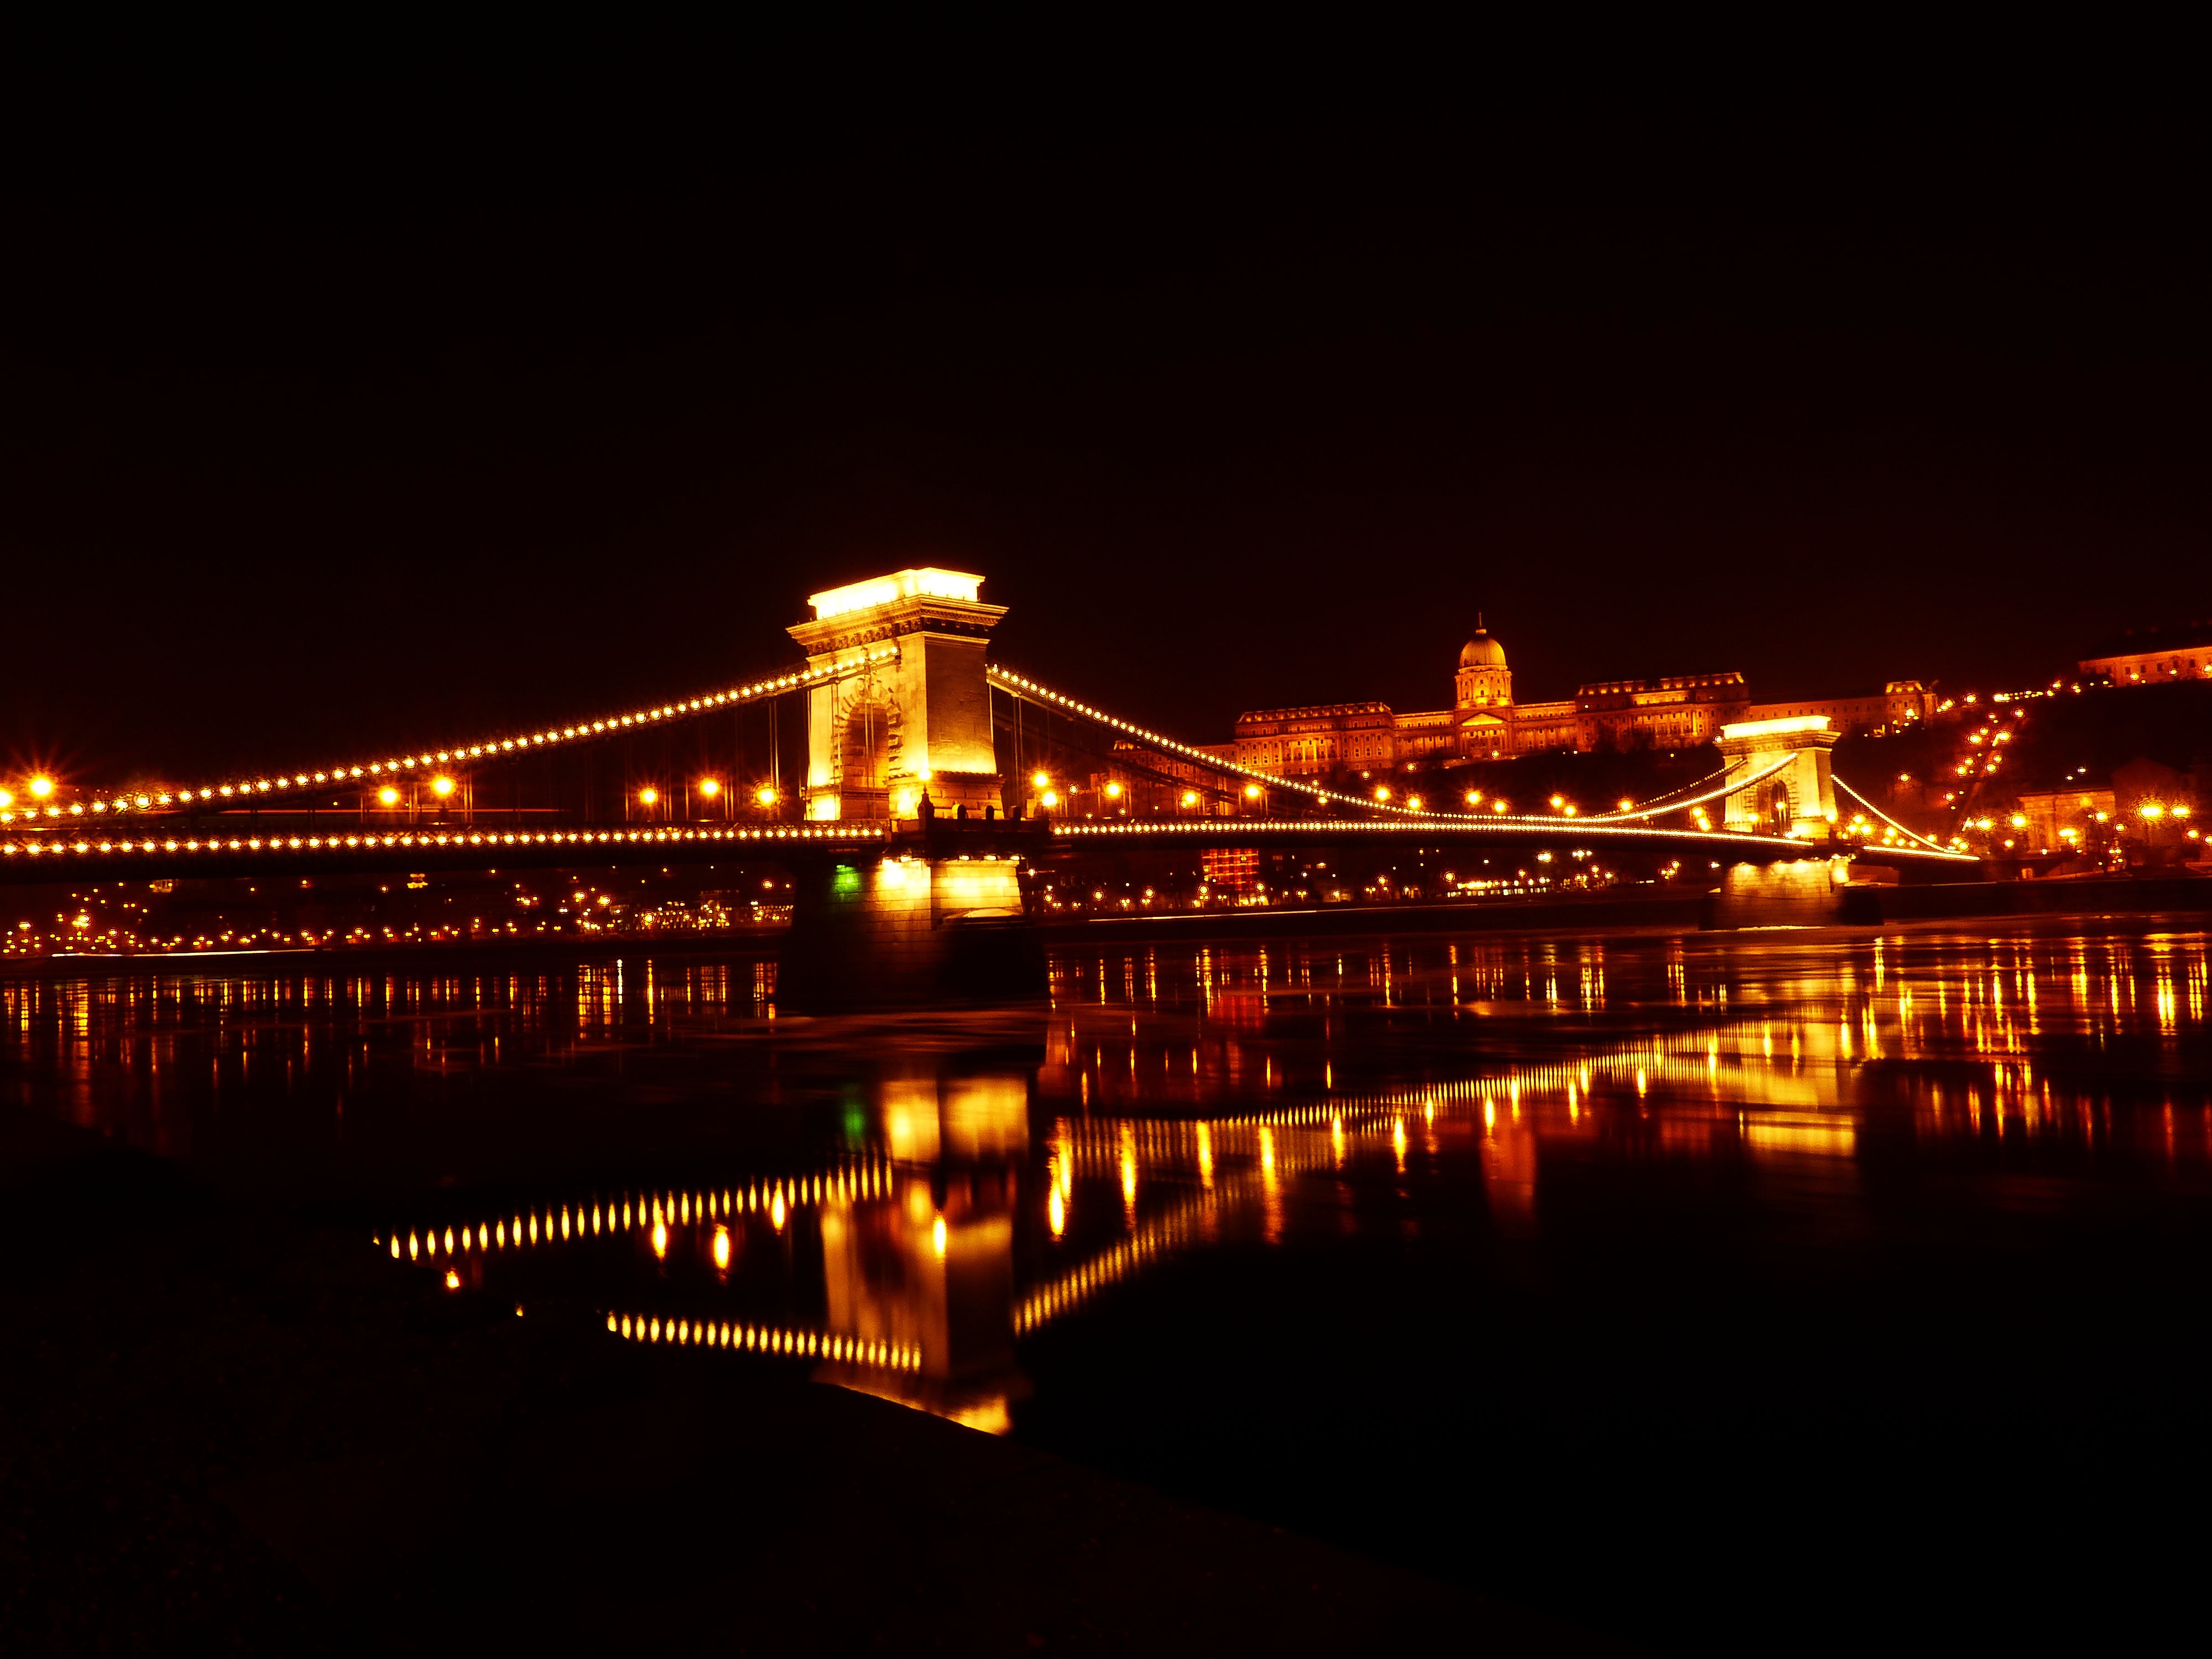
winter, light, architecture, bridge, night, cityscape, dusk, evening, reflection, landmark, darkness, places of interest, outlook, budapest, hungary, night photograph, ice floes, bank of the danube, chain bridge, nonbuilding structure